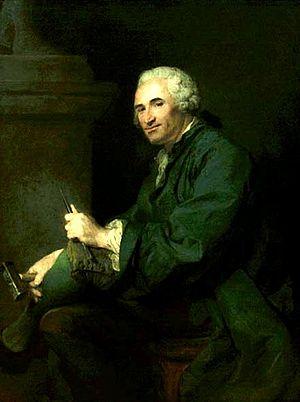
Jean-Baptiste Perronneau, né à Paris en 1715 et mort à Amsterdam le 19 novembre 1783, est un peintre, graveur et pastelliste français réputé pour ses portraits.